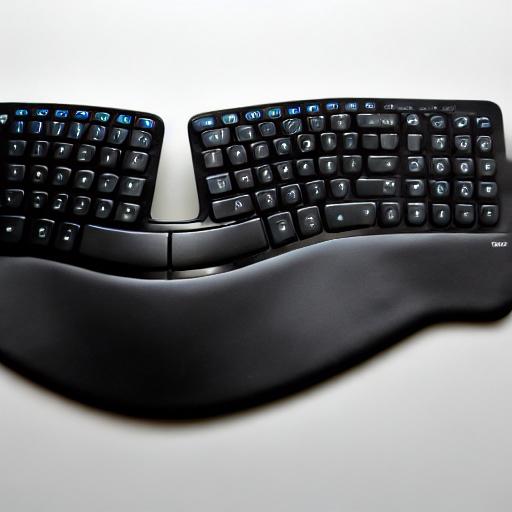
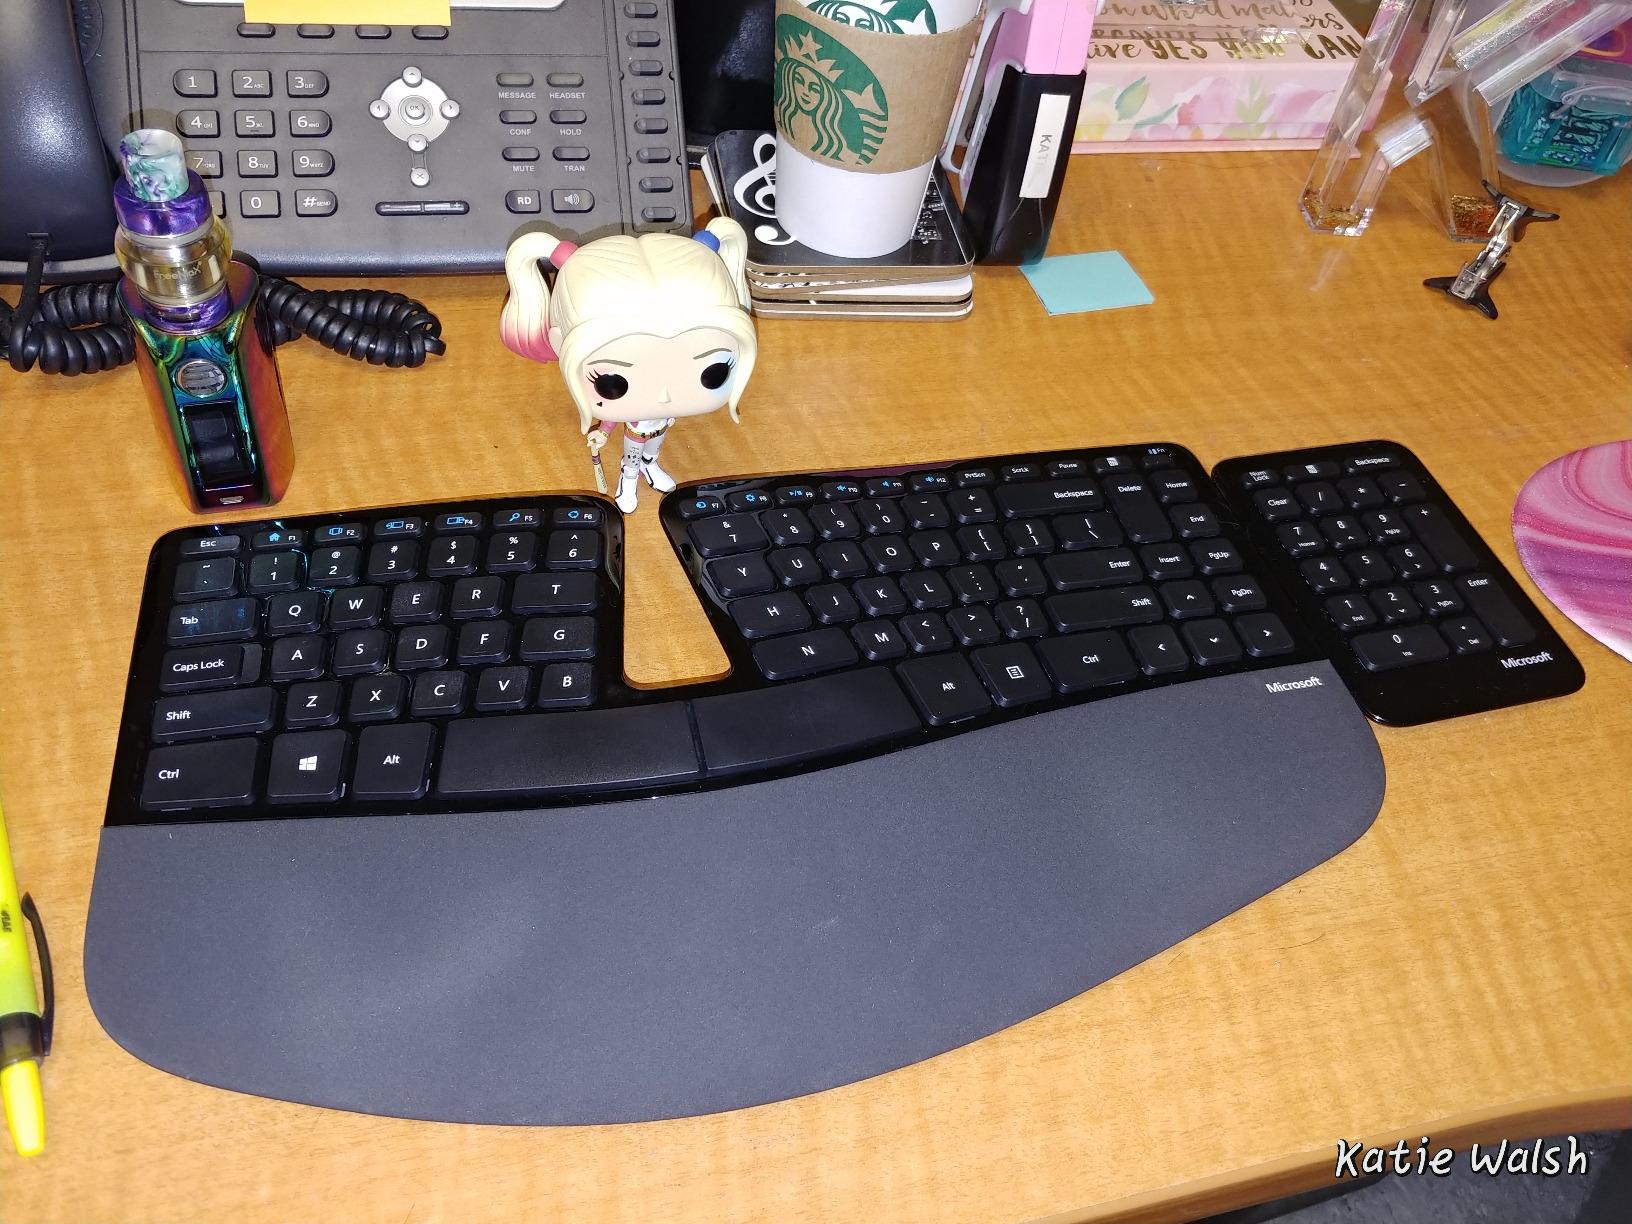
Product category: keyboard
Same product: no